Gerald R. Ford Presidential Museum

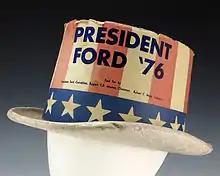
Foam campaign top hat featuring a stars and stripes design and the text "President Ford '76" worn by Gerald R. Ford's delegates during the 1976 Republican National Convention

The houses approximately 20,000 artifacts from the life and career of President Ford. Mrs. Ford's life is represented as well. Artifacts include Boy Scout materials, , , , and clothing.